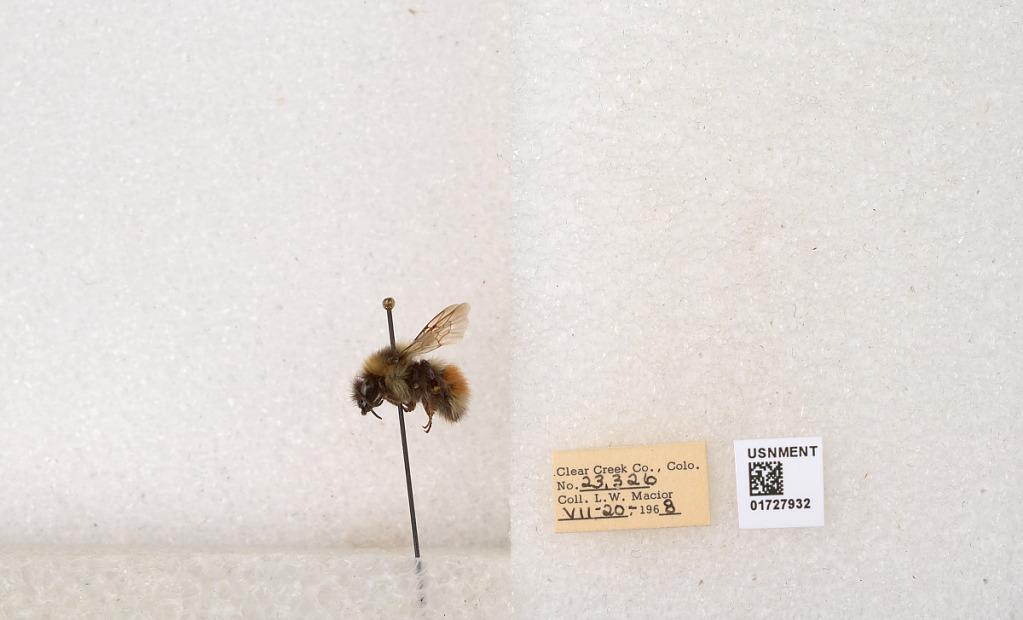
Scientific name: Bombus (Pyrobombus) sylvicola Kirby
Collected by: L. Macior
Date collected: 1968-7-20
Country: United States
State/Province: Colorado
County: Clear Creek
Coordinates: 39.6891, -105.644